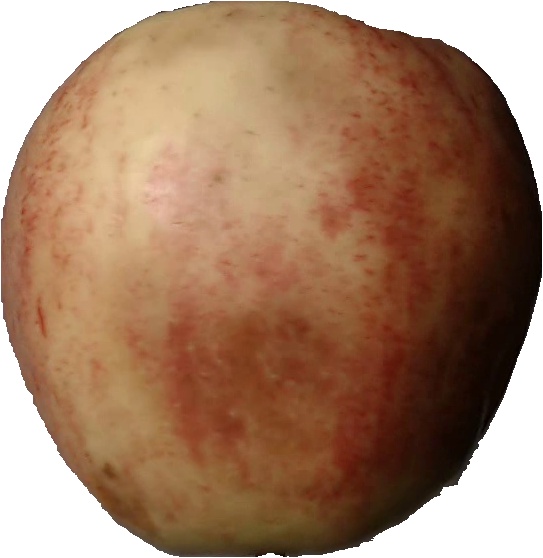
Label: apple_red_3